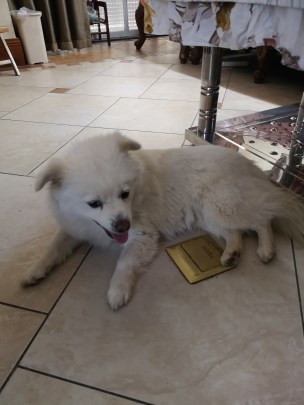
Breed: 1936-n000005-Pomeranian